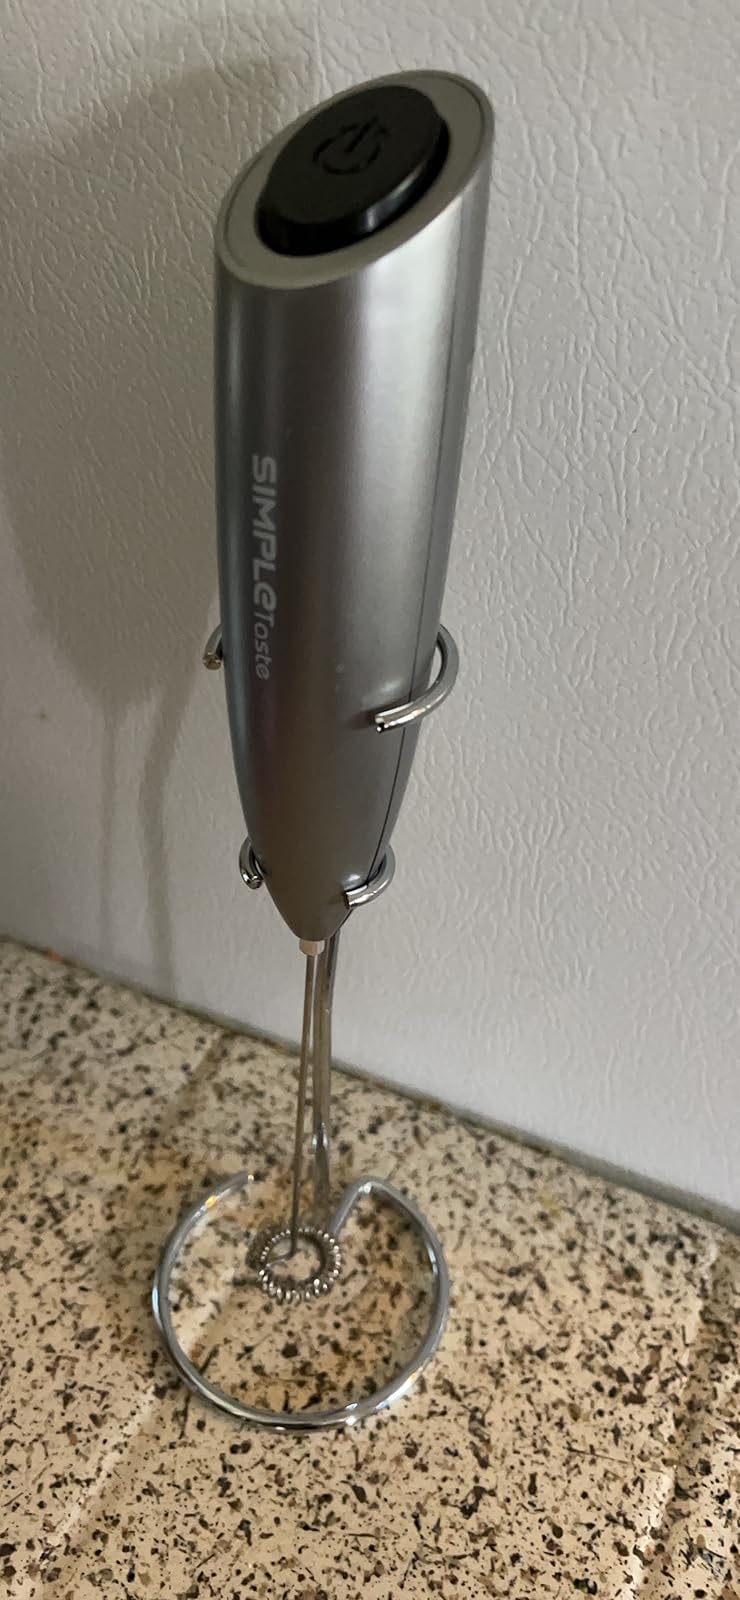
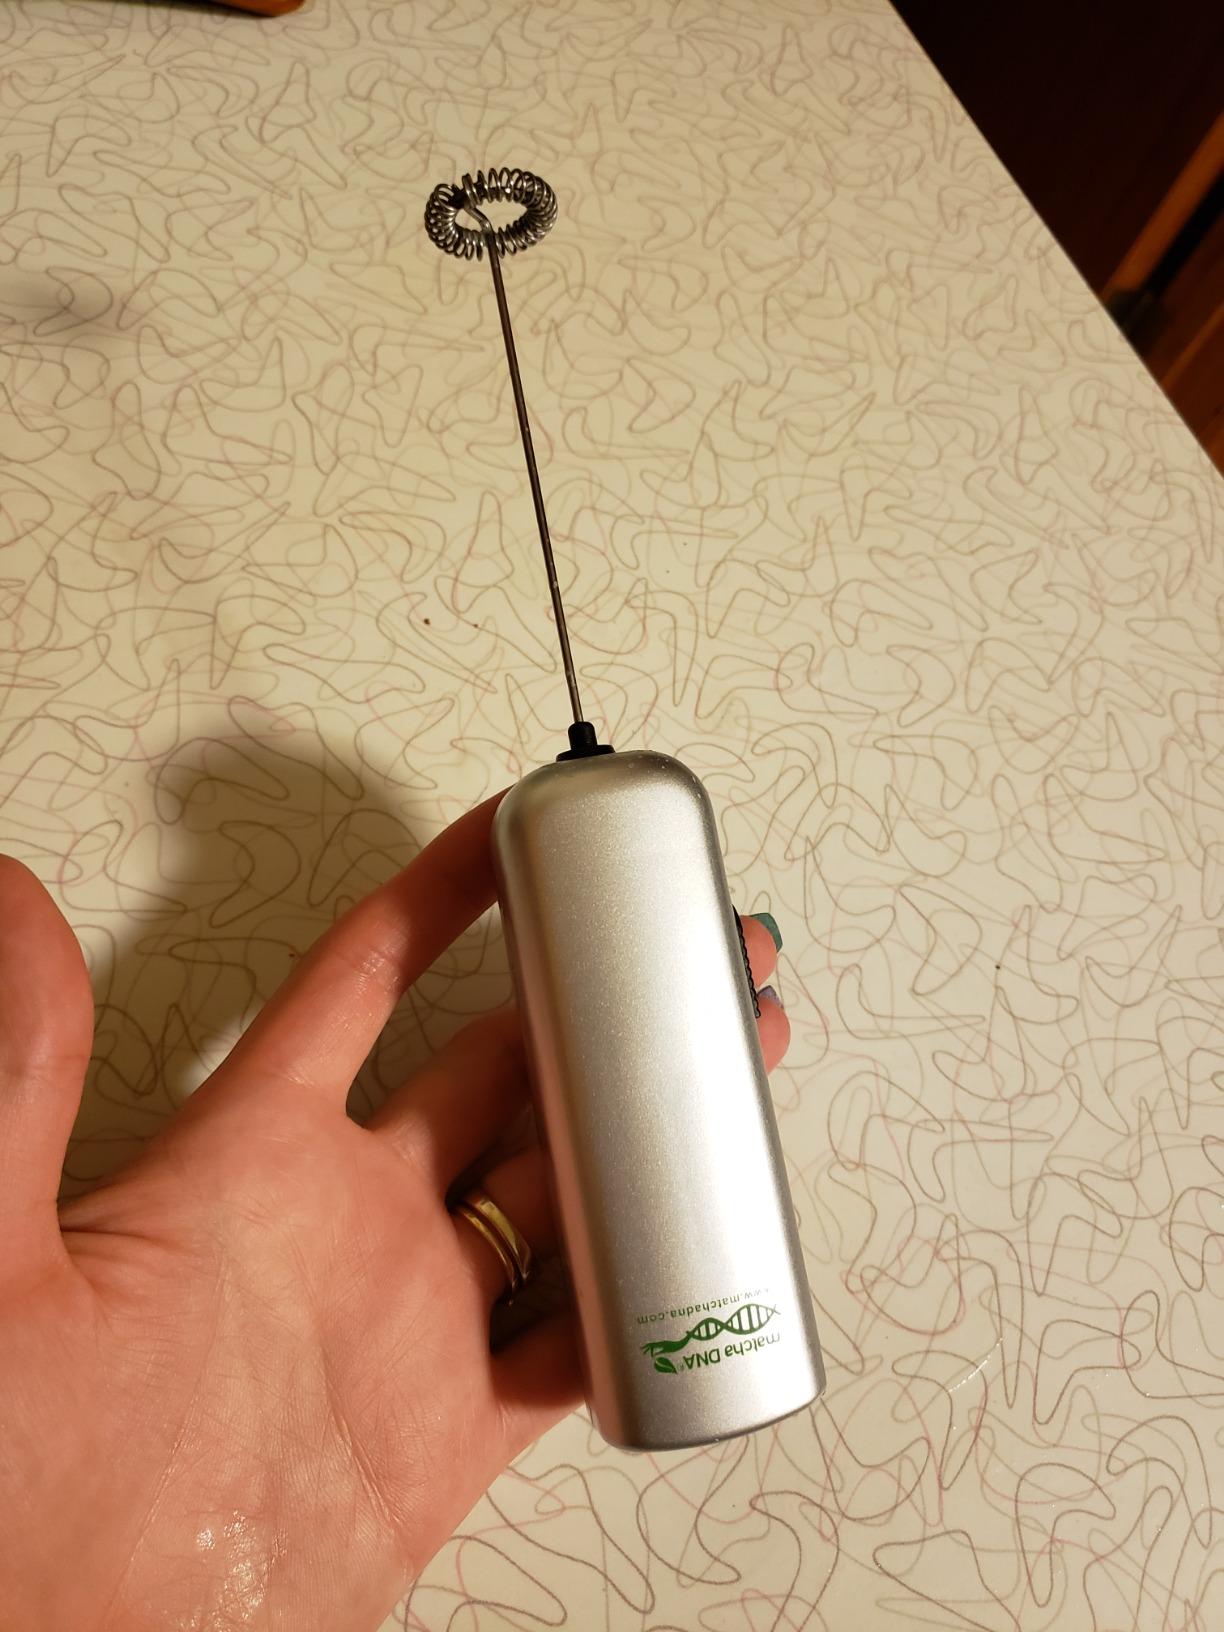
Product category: items_mixer
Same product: no